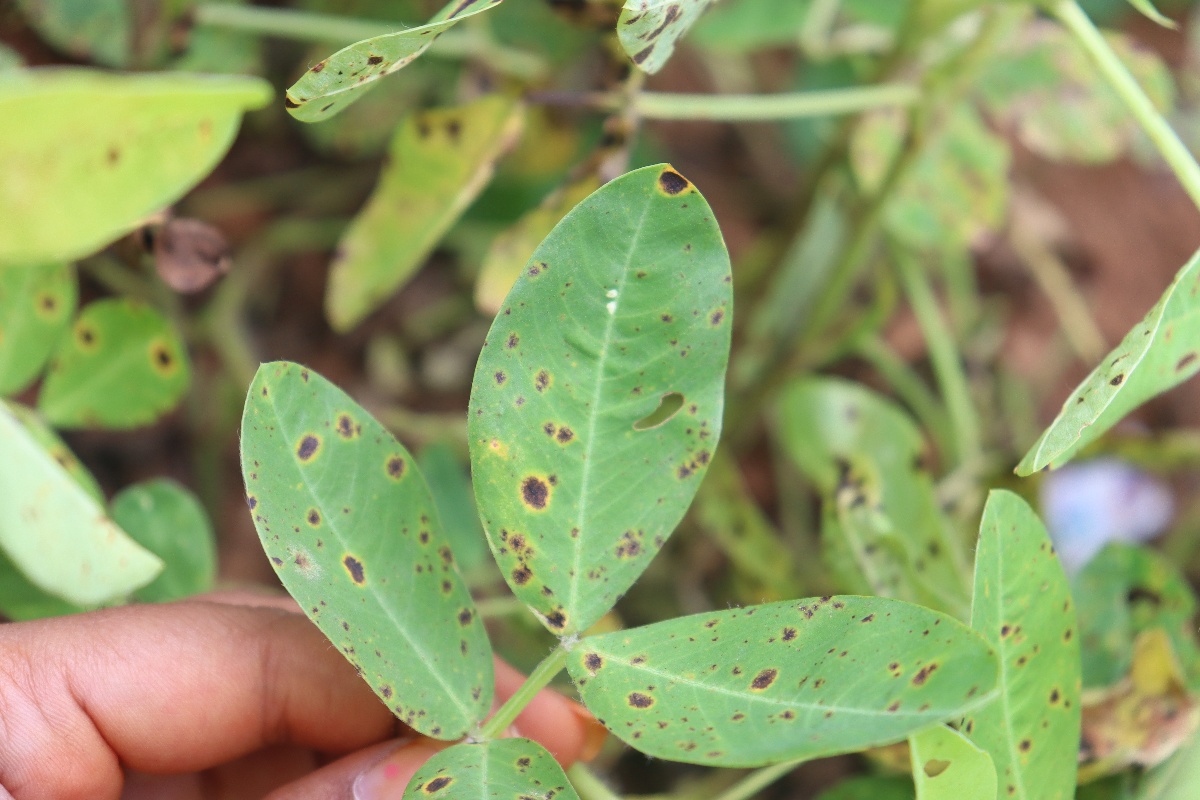
Label: late leaf spot